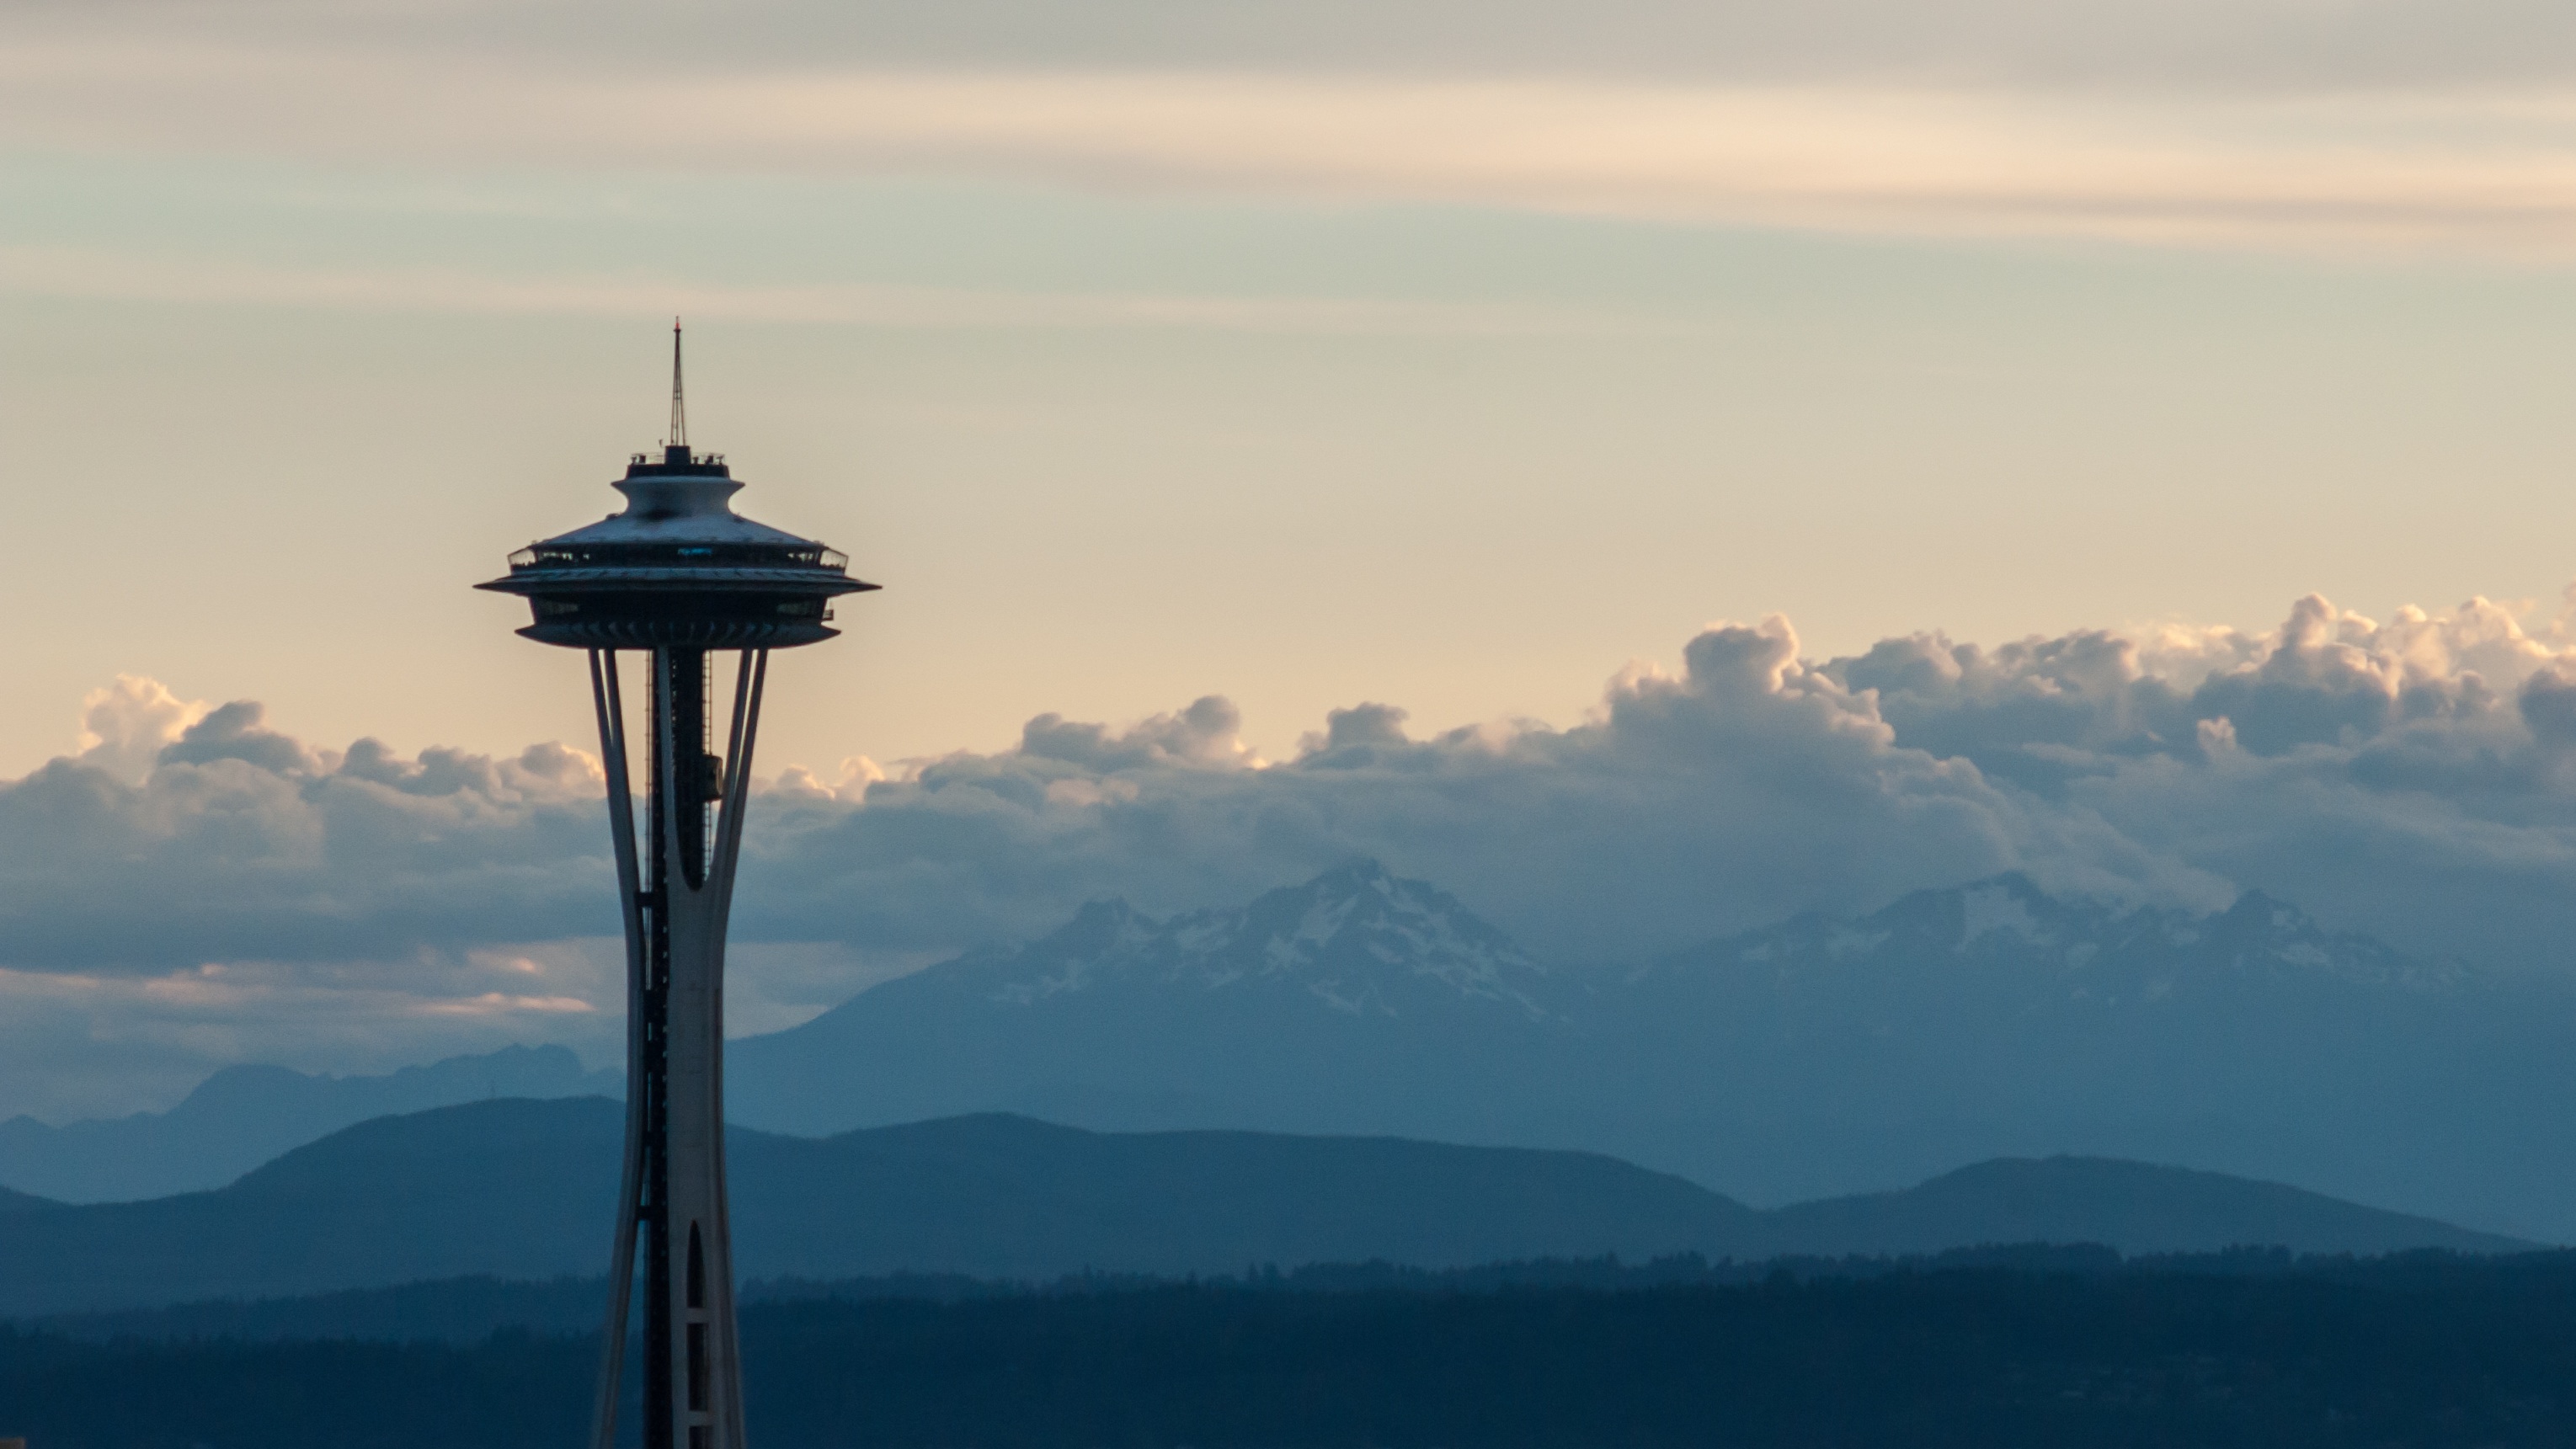
horizon, mountain, cloud, sky, sunrise, sunset, morning, hill, dawn, mountain range, dusk, evening, reflection, tower, street light, lighting, summit, atmospheric phenomenon, mountainous landforms